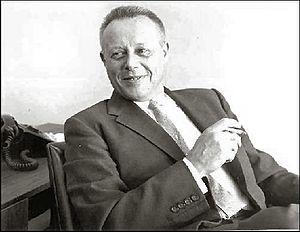
Karel Jan « Charlie » Bossart était un ingénieur aérospatial américain d'origine belge, pionnier dans le développement des fusées. Il crée le premier missile balistique intercontinental américain, le missile balistique Atlas, aux caractéristiques particulièrement innovantes ainsi que le lanceur Atlas qui en dérive directement. Ce dernier jouera un rôle clé dans le programme spatial américain jusqu'au début des années 2000.